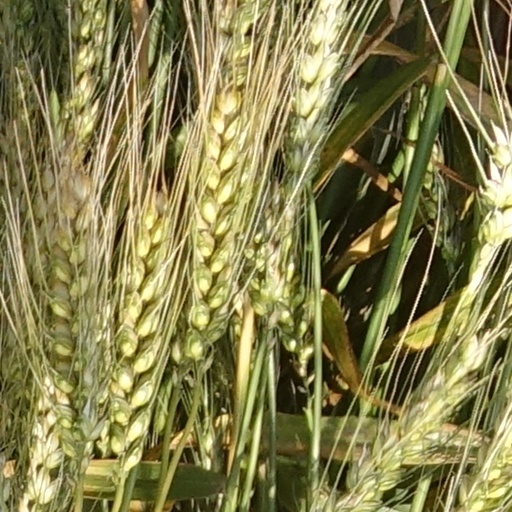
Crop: wheat